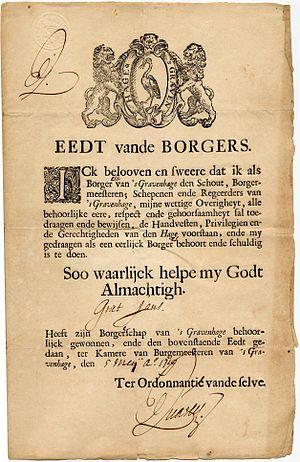
Serment de citoyenneté de la ville de La Haye.